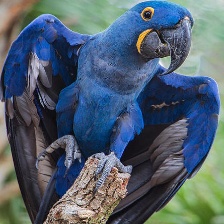
Species: HYACINTH MACAW
Scientific name: ANODORHYNCHUS HYACINTHINUS
ImageNet parent category: macaw